Frank Booth (English footballer)

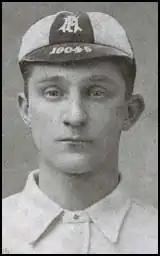

Frank Booth (September 1882 – 22 June 1919), also known as 'Tabby', was an English footballer who played in the Football League for Stockport County, Manchester City and Bury. He played in the outside left position. He had two spells as a Manchester City player between 1902 and 1906 and in 1911. In total he made 98 appearances for the team and scored 18 goals. He also won one cap for England.